Old Montreal

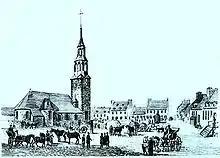
Depiction of the first church in Fort Ville-Marie. The settlement was established in 1642 under the authority of the "Société Notre-Dame de Montréal".

In 1605, Samuel de Champlain established a fur-trading post at Place Royale (Old Montreal) at the confluence of the Saint Lawrence River and the Petite Rivière St-Pierre, a former river in the area. It was adjacent to present-day Place D'Youville and the Pointe-à-Callière Museum. However, the settlers were later forced to abandon the outpost due to incursions by the Iroquois.